Presnensky District

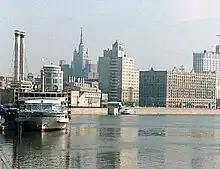
View of Presnensky District from the Moskva River

Present-day Krasnaya Presnya street is a part of a historical road connecting Moscow with Novgorod via Volokolamsk since the twelfth century. In the 17th century, lands south of the road were managed by Patriarch Joachim's court, lands north from it belonged to Voskresenskoye settlement, laid down by Tsar Feodor III. This royal village housed a private zoo, a distant predecessor of current Moscow Zoo. In 1729, Voskresenskoe became property of Vakhtang VI of Kartli, a deposed Georgian king in exile. The memories of Vakhtang and his court remain in the names of Gruzinskaya (Georgian) streets; however, the Georgian community there dispersed within nineteenth century. By 1787, there were four ponds on the Presnya, with a wooden bridge, two dams and a water mill; in 1805, a stone bridge was built. Entertainment relocated east, closer to Presnya River, and the Kremlin Administrator, Valuev, made a short-lived miracle of converting the dirty banks of the Presnya into an upper-class promenade. Entertainment continued with the private Studenetz Park and the public Moscow Zoo (1864). But the district itself became an industrial, densely populated working-class area.